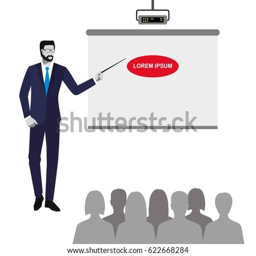
man in business suit with pointer .